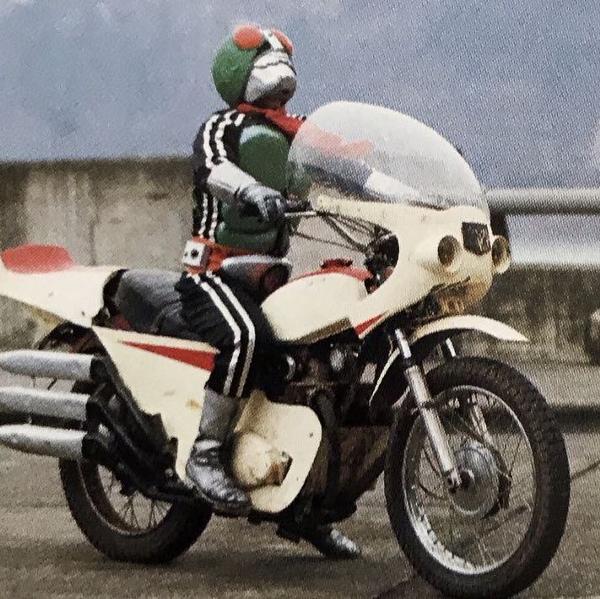
回答: くしゃみが出そうで出ない